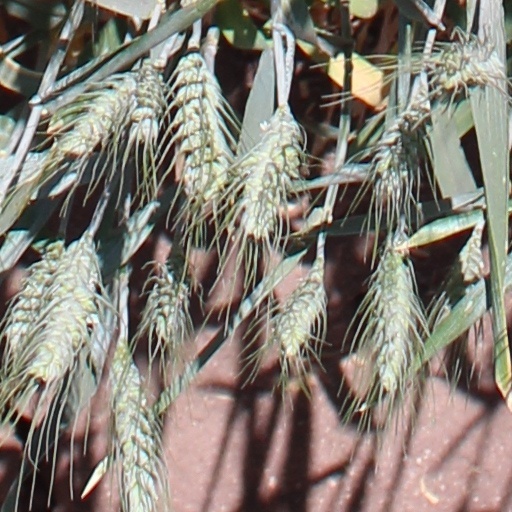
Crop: wheat